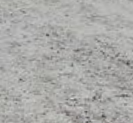
Surface type: compacted